Izumi Garden Tower

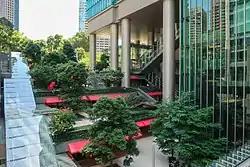
Izumi Garden Terrace

The is a 201 m (roughly 659 ft) high-rise building in the Roppongi district of Tokyo. The tower features a hotel, apartments, a fitness center, offices, shops and restaurants. When construction was completed in 2002, the tower was the tallest building in Minato-ku, although it has since been surpassed by the Roppongi Hills Mori Tower.